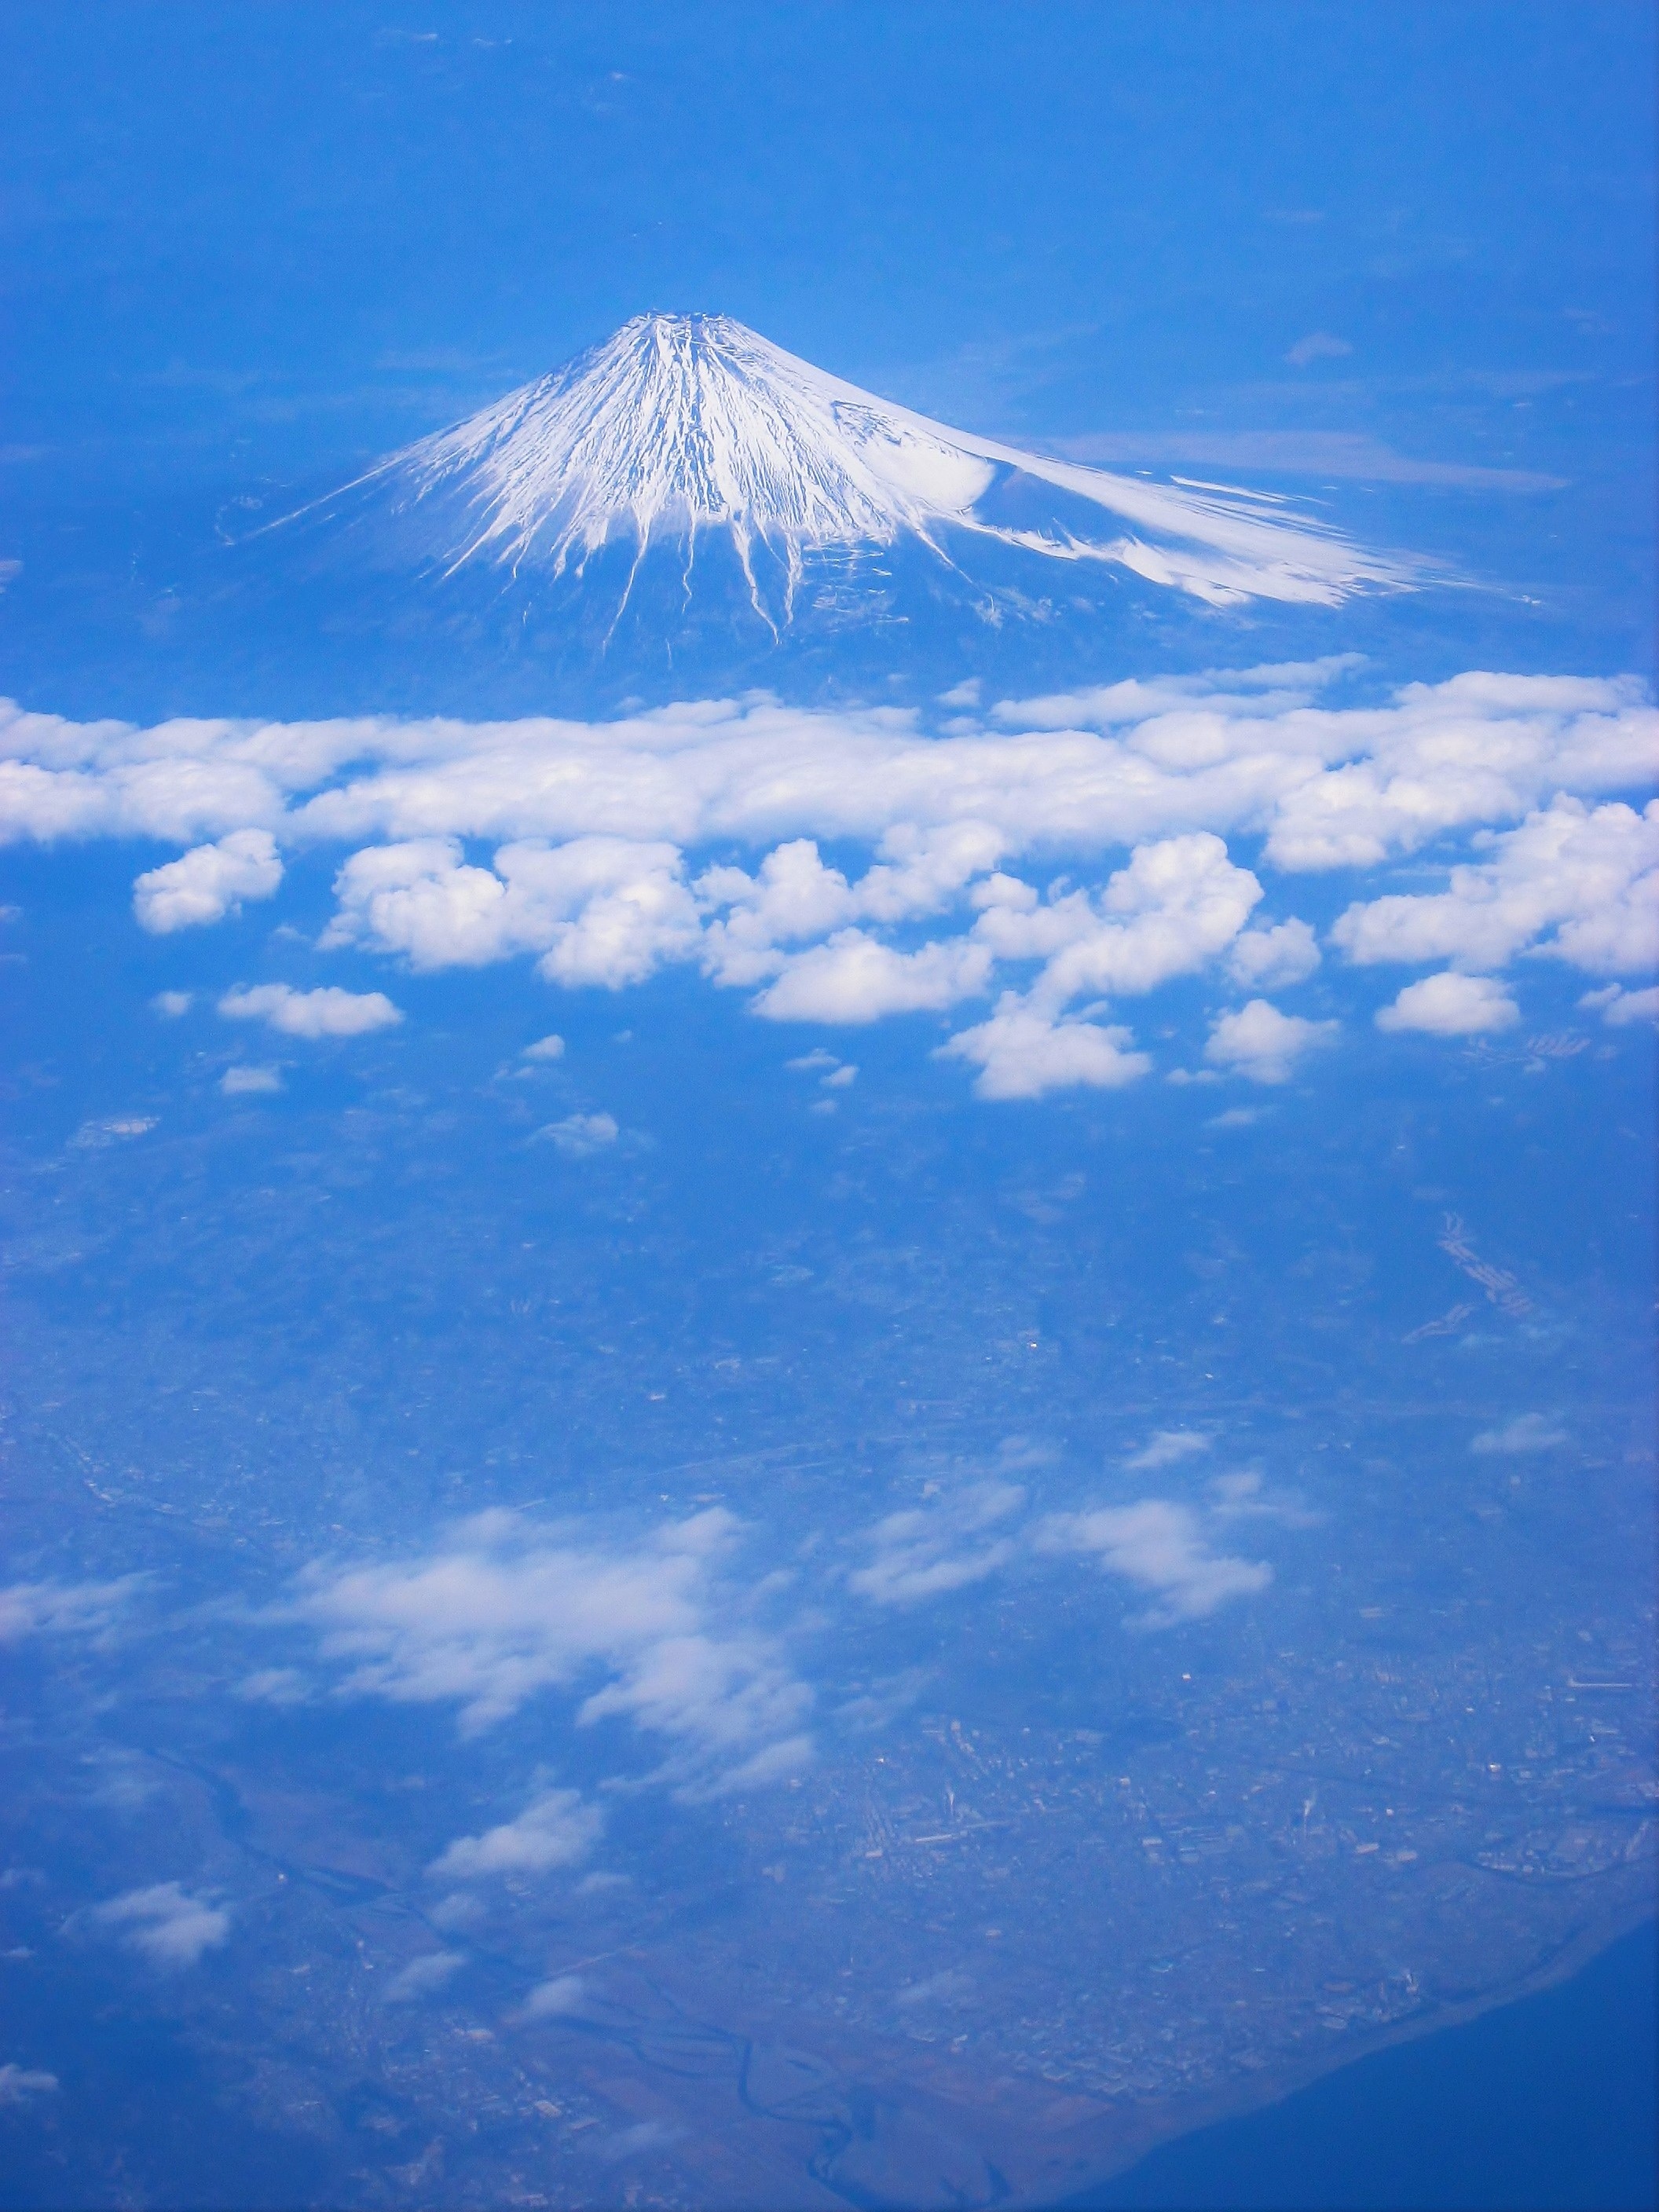
sea, horizon, mountain, snow, winter, cloud, sky, sun, sunlight, atmosphere, mountain range, ice, reflection, blue, japan, fuji, mt fuji, navy blue, shizuoka prefecture, antomasako, aerial photograph, atmosphere of earth, yamanashi prefecture, from the sky, suruga bay